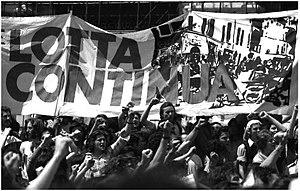
Lotta continua est l'une des plus importantes organisations de la « gauche extraparlementaire » italienne de la fin des années 1960 jusqu'au milieu des années 1970.